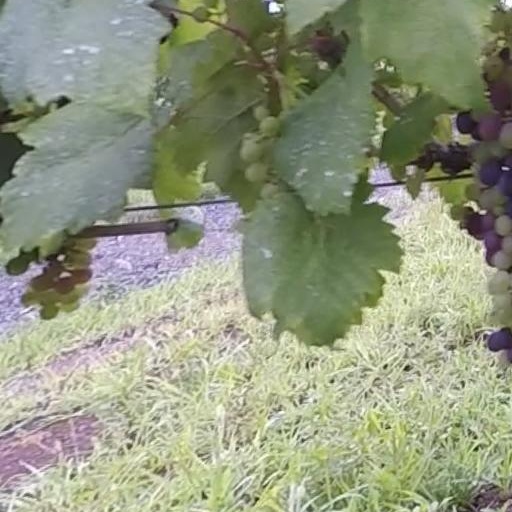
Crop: grape